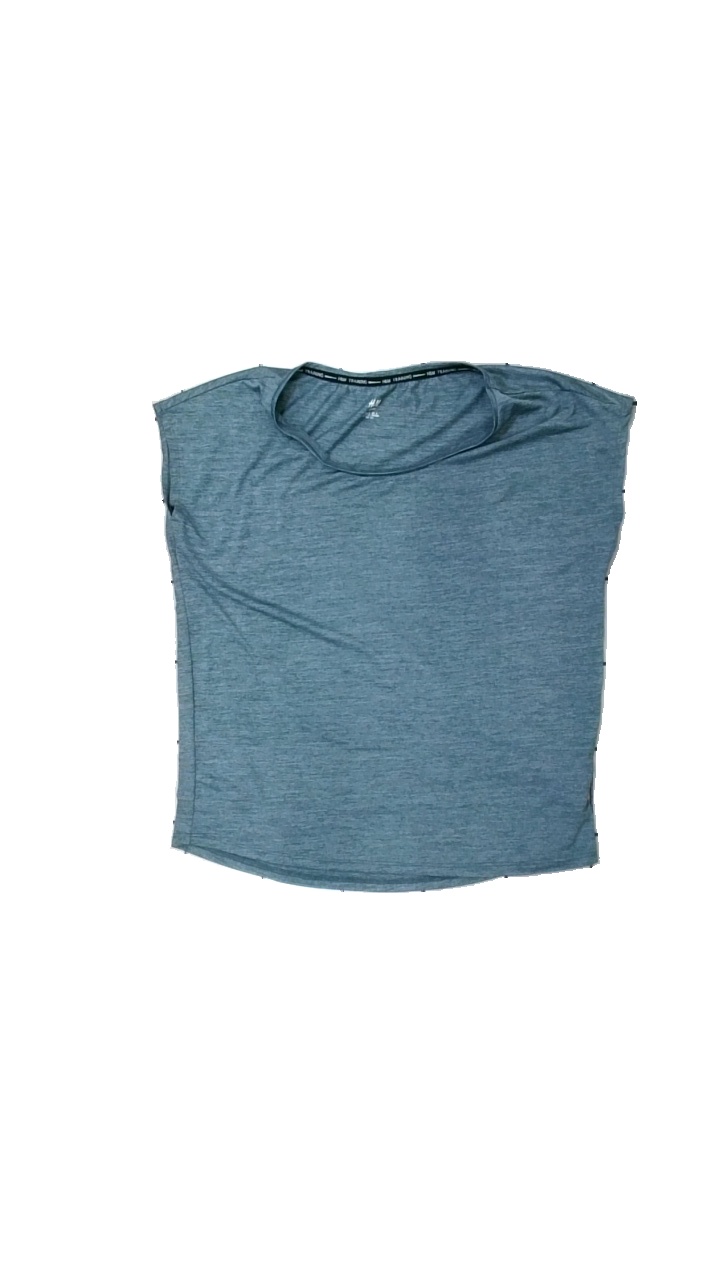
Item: Training Top (Ladies)
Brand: H&m
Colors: Green
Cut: Regular, C-collar
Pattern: Other
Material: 100% polyester
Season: All
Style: Sports
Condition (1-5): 4
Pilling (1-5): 5
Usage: Reuse
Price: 50-100